Holy See–Uruguay relations

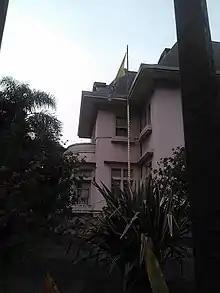
Apostolic Nunciature in Montevideo

Uruguay established diplomatic relations with the Holy See in 1856. Uruguay has an embassy to the Holy See. The Holy See has an embassy in Montevideo. The first Apostolic Delegate was Vincenzo Massoni.